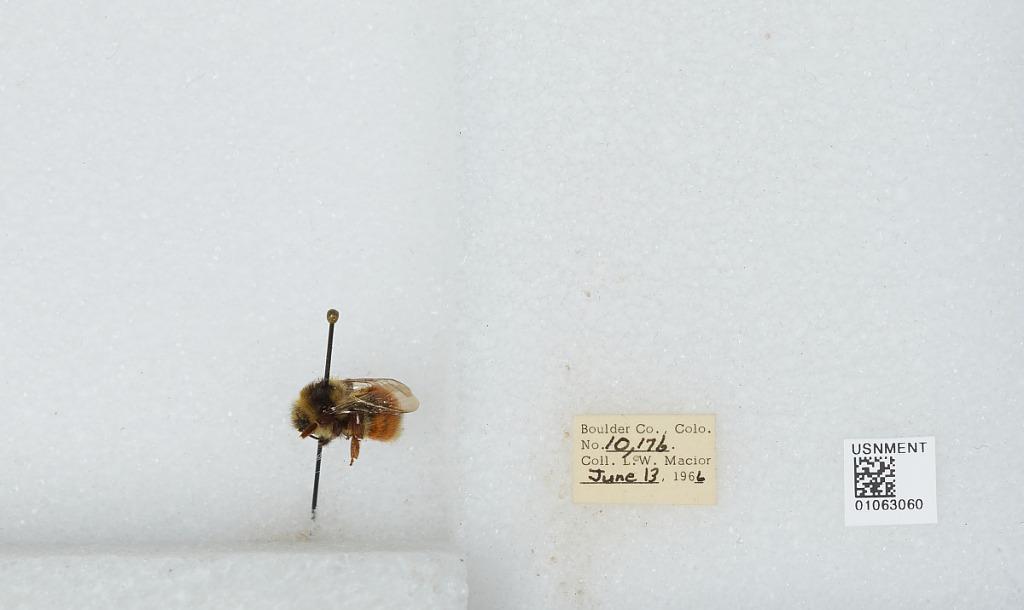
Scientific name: Bombus (Pyrobombus) bifarius Cresson
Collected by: L. Macior
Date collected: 1966-6-13
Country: United States
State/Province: Colorado
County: Boulder
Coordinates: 40.09, -105.36